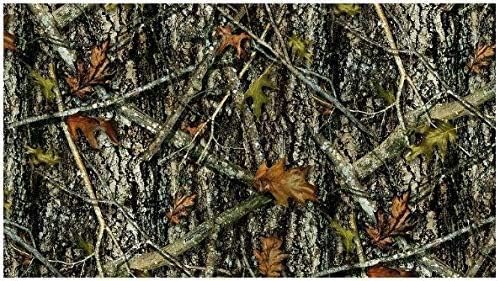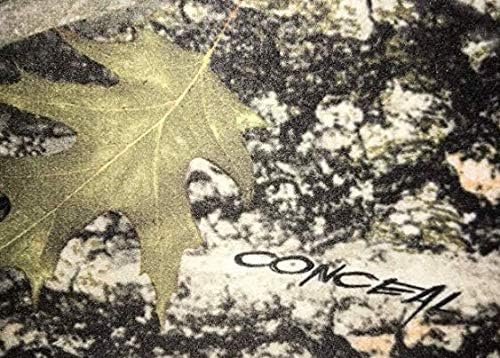
SUPER FELT - Adhesive Backed - 12" x 36" Jumbo Roll - SuperFelt - 1/16" THICK SELF ADHESIVE PROTECTIVE FELT - No Scratch - Premium Acrylic - Peel-N-Stick - Available in Multiple Colors (Camo)
Category: Sports & Outdoors
12" X 36" ROLL 1/16" THICK SELF ADHESIVE PROTECTIVE FELT - No Scratch - Premium Acrylic PEEL-N-STICK SUPER FELT ALL PURPOSE ADHESIVE BACKED ACRYLIC FELT PAD, PREMIUM ADHESIVE SIZE: 12" WIDE X 36" LENGTH ( SOLD PER ROLL ) COLOR: AVAILABLE IN MULTIPLE COLORS: GREEN, BROWN, TAN, WHITE, GREY & BLACK THICKNESS : 1/16" PROTECTS DISPLAY CASES - COUNTERTOPS - DESKS FROM SCRATCHES! Protect furniture and counter surfaces. Use under products such as telephones, computers, lamps, ornaments, TV's and planters. Also used as bumpers behind closures to mute sound, use under chair legs to protect flooring. Arts & Crafts....Hundreds of uses!
Features: Superfelt - ALL PURPOSE ADHESIVE BACKED ACRYLIC FELT PAD | 12" X 36" ROLL 1/16" THICK SELF ADHESIVE PROTECTIVE FELT - No Scratch | HUNDREDS OF USES - PEEL-N-STICK - SOFT - DURABLE - MADE IN USA | AVAILABLE IN MULTIPLE COLORS : Green, Brown, Tan, White, Grey & Black | 432 SQUARE INCHES PER ROLL